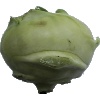
Label: Kohlrabi 1